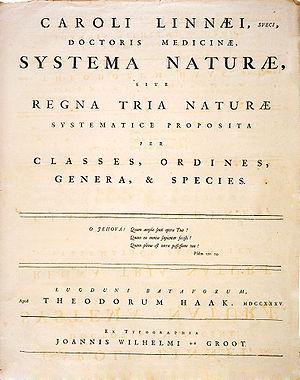
Le livre Systema naturæ per regna tria naturæ, secundum classes, ordines, genera, species, cum characteribus, differentiis, synonymis, locis est l’œuvre majeure du médecin et botaniste suédois Carl von Linné.
L'histoire de la botanique est l'exposition et la narration des idées, des recherches et des travaux liés à la description, à la classification, au fonctionnement, à la distribution et aux relations des organismes appartenant aux règnes des Champignons, des Chromistes et des Plantes au cours des différentes périodes historiques.
Décembre